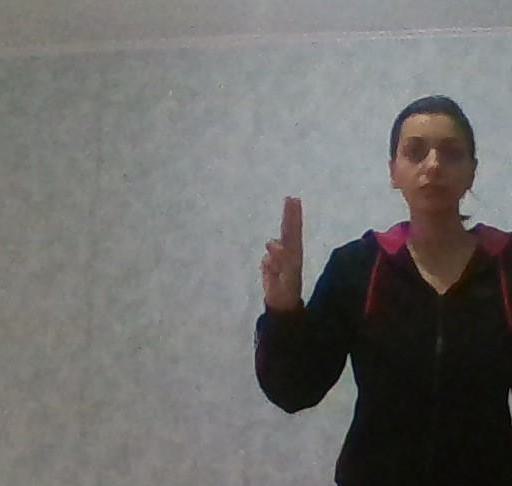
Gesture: two_up